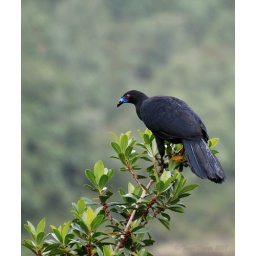
A Black Guan (Chamaepetes unicolor) in the cloud forest at Poas Volcano NP, Costa Rica.